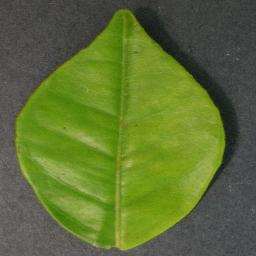
Label: Orange___Haunglongbing_(Citrus_greening)